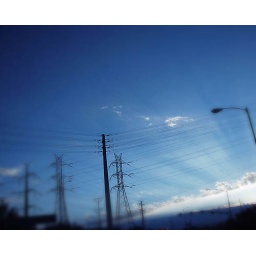
Shot from the window of the car as I drive my daughter to the rink in the morning.